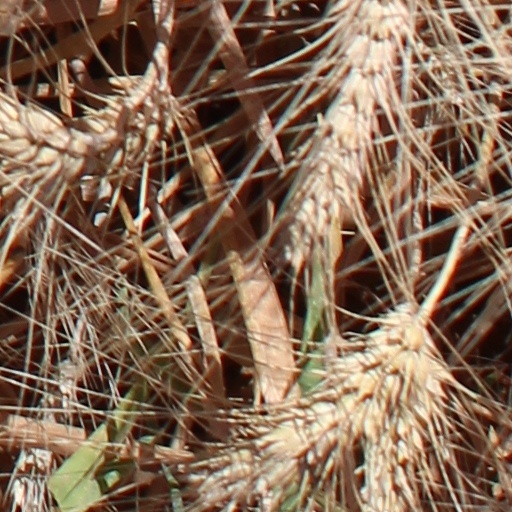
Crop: wheat